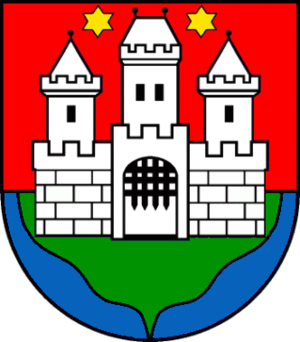
Komárno est une ville de 36 596 habitants du sud-ouest de la Slovaquie. Elle est située à la confluence du Danube et du Váh.